1951 World Series

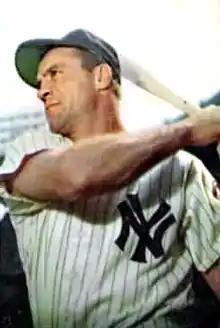
Hank Bauer

The Yankees struck first in Game 6 on Gil McDougald's bases-loaded sacrifice fly in the first off Dave Koslo. The Giants tied the game in the fifth off Vic Raschi when Willie Mays hit a leadoff single, moved two bases on a wild pitch and sacrifice fly, and scored on Eddie Stanky's sacrifice fly. Playing right field in place of Mickey Mantle, Hank Bauer benefited from a tricky Yankee Stadium wind—as well as the umpire's generous call of a ball on Dave Koslo's two-strike pitch—to belt a bases-loaded triple in the sixth inning that would be the difference. Bauer also ensured that the lead held up. Trailing 4–1 in the ninth, the Giants loaded the bases with no outs on three singles off Johnny Sain. Enter reliever Bob Kuzava, acquired in June from the Washington Senators. After two sacrifice flies and the score now 4–3, pinch hitter Sal Yvars hit a sinking liner to right. The stadium crowd gasped as Bauer momentarily lost the ball in the crowd's white shirts and the shadows. But he located it again and charged forward. Bauer, who played in nine World Series and always came through when it mattered most, slid on his knees to catch the ball inches off the ground to end the game and the 1951 World Series. Game 6 was the last baseball game ever played by Joe DiMaggio.